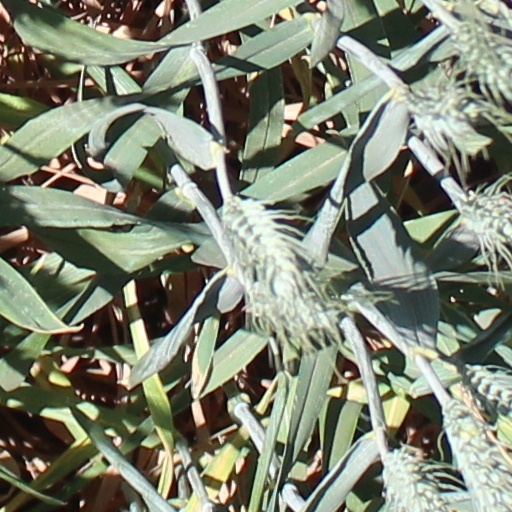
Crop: wheat